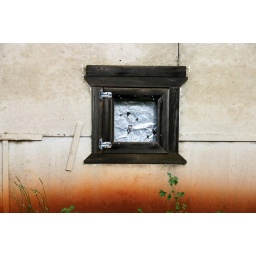
used in the 40's, 50's to pass thru up to 10 boxes of apples